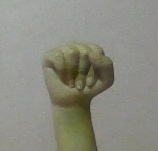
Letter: saad